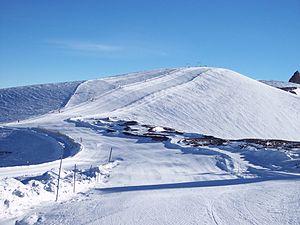
Le Dôme de la Lauze (et glacier de la Girose) vu depuis le glacier de Mont-de-Lans ou glacier de Mantel ou encore glacier des Deux-Alpes, dans la station du même nom.
Les Deux Alpes est une station de sports d'hiver française située en Oisans, dans le massif des Écrins. Localisée dans le département de l’Isère et la région d’Auvergne-Rhône-Alpes, elle se trouve à 64 km au sud-est de Grenoble et est desservie par l'aéroport de Grenoble-Isère ou la gare TGV de Grenoble.